Nortel Norstar

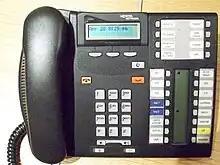
Nortel T7316 Telephone, compatible with newer BCM and older Norstar systems

The Nortel Norstar, previously the Meridian Norstar, was a small and medium-sized business digital key telephone system introduced by Nortel (formerly Northern Telecom) and later sold to Avaya. It featured automatic call distribution, and supported up to 192 extensions. In the United Kingdom it was sold by British Telecom, rebadged as the BT Norstar.